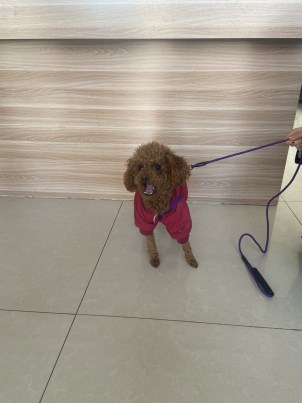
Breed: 7449-n000128-teddy